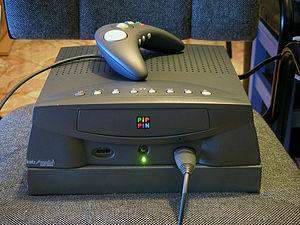
Bandai Co., Ltd. est une entreprise japonaise exerçant son activité dans le secteur de la fabrication de jouets, le développement de logiciels et la production de tokusatsu.
L'histoire des consoles de jeux vidéo commence avec la mise sur le marché de l'Odyssey mais c'est avec le succès de la console Atari Pong en 1975 que les enjeux économiques ont suscité l'émergence d'une branche d'activité spécifique.